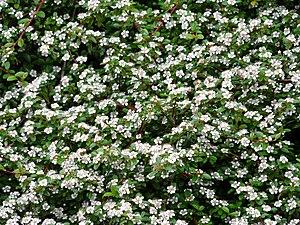
Cotoneaster dammeri en fleurs, Dordogne, France.